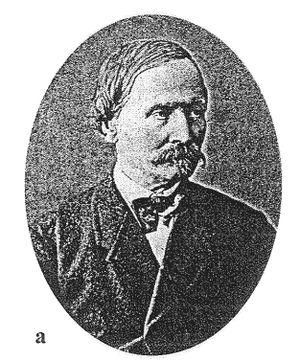
Giovanni Zanardini était un médecin et un botaniste italien du XIXᵉ siècle.